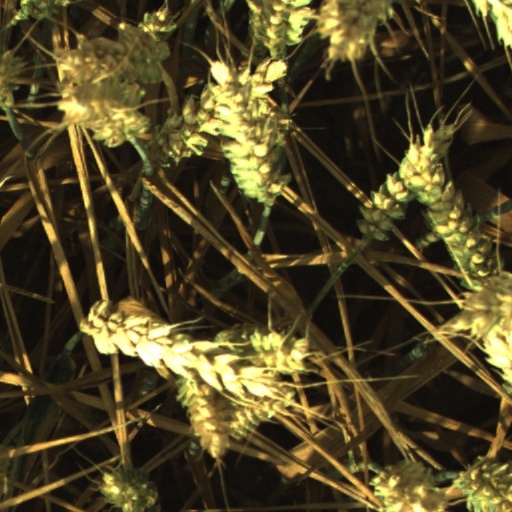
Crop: wheat